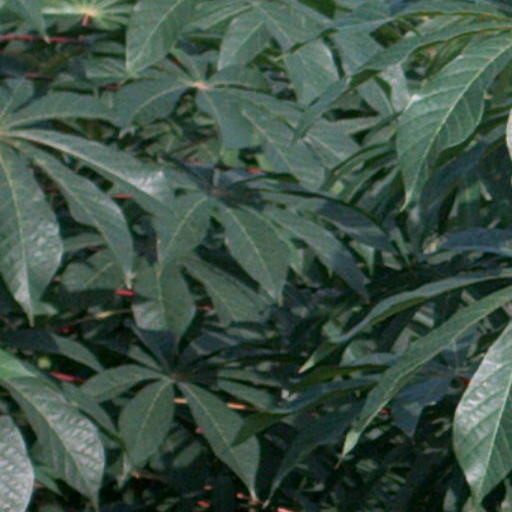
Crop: cassava